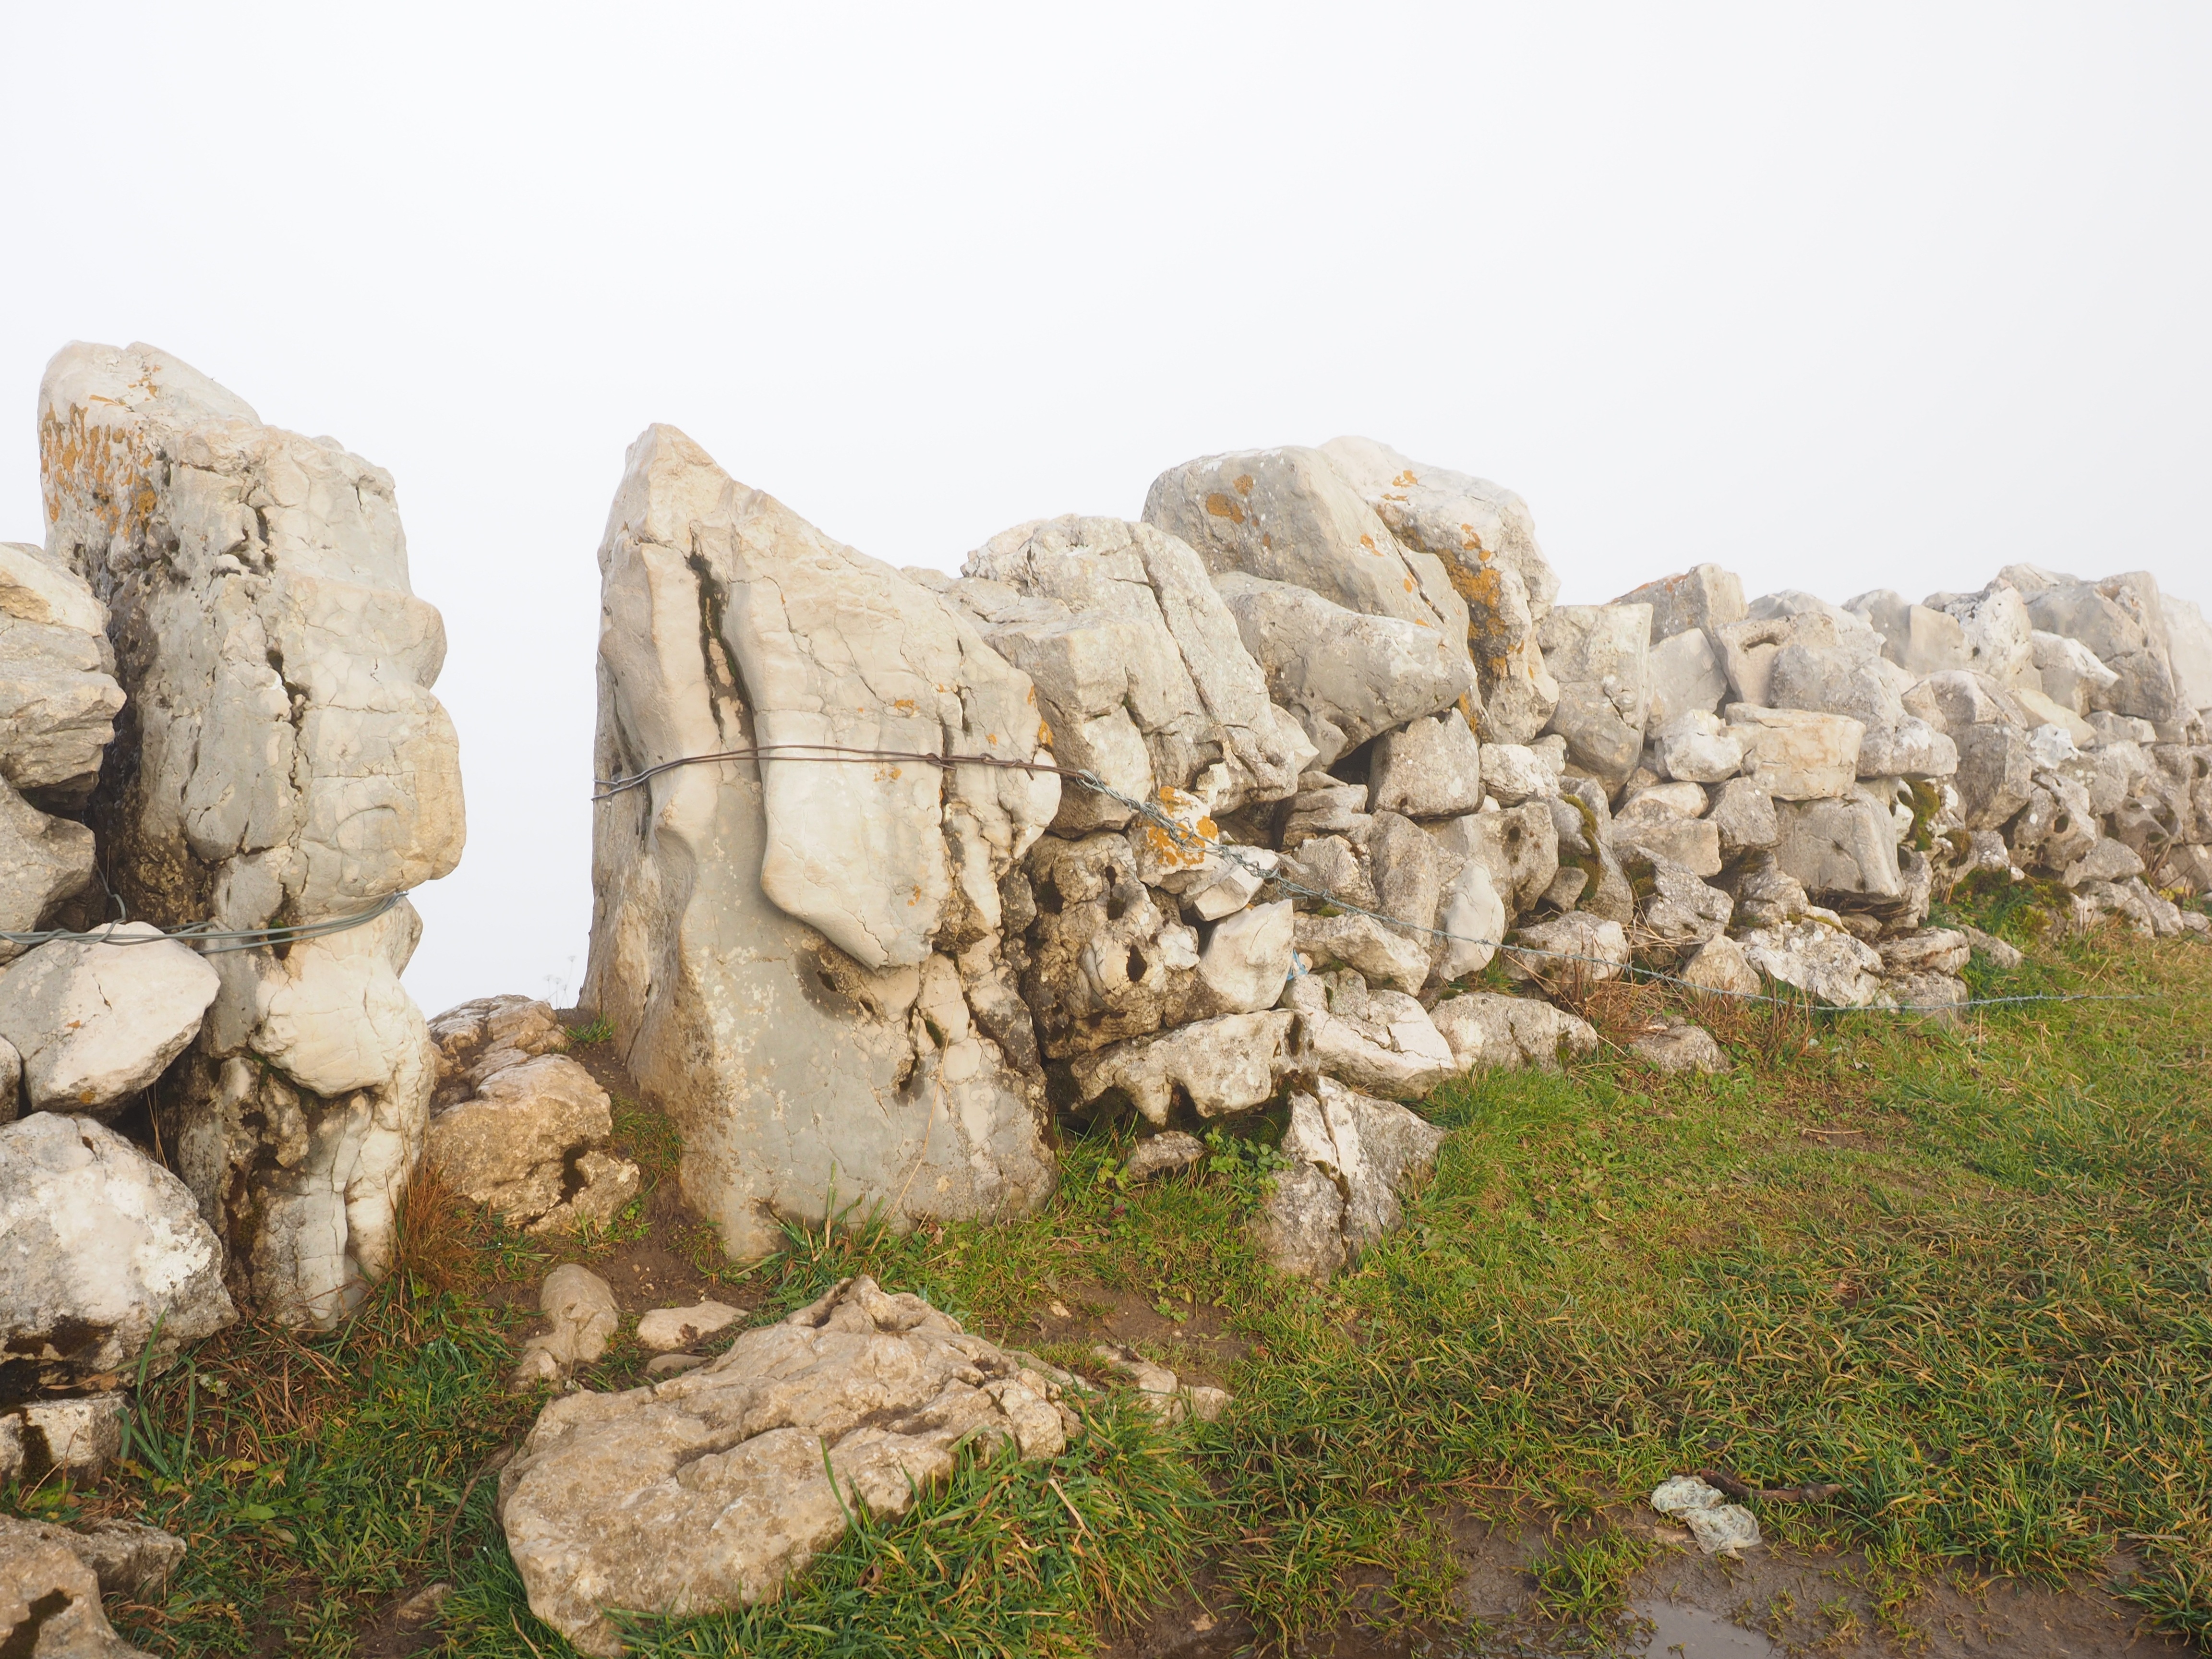
rock, wall, formation, stone wall, terrain, material, geology, outcrop, badlands, passage, boulder, wadi, bedrock, dry stone wall, ancient history, creux du van, swiss jura, noiraigue